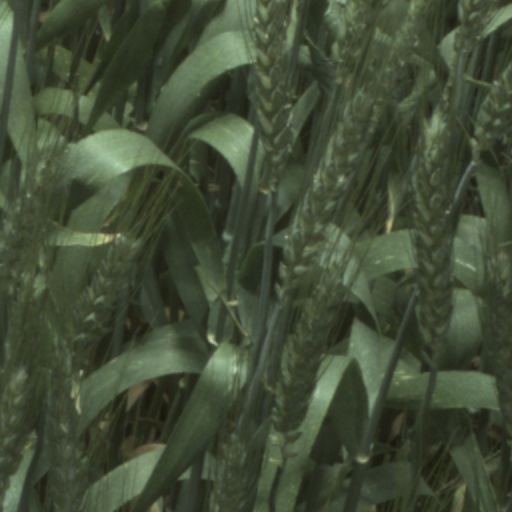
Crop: wheat